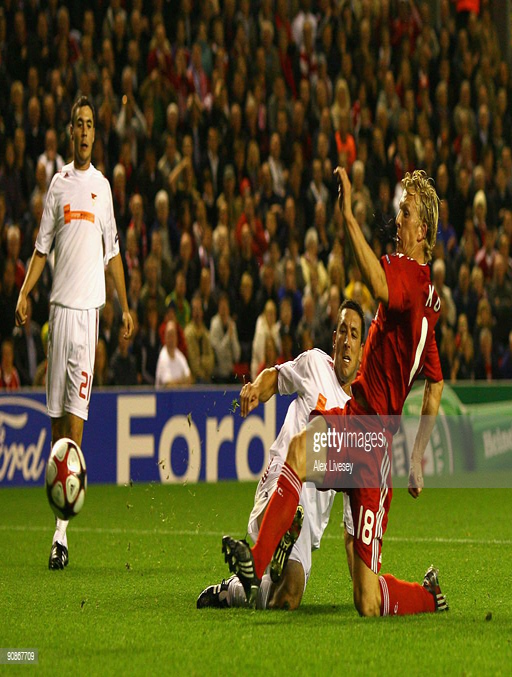
football player scores the opening goal during the match .